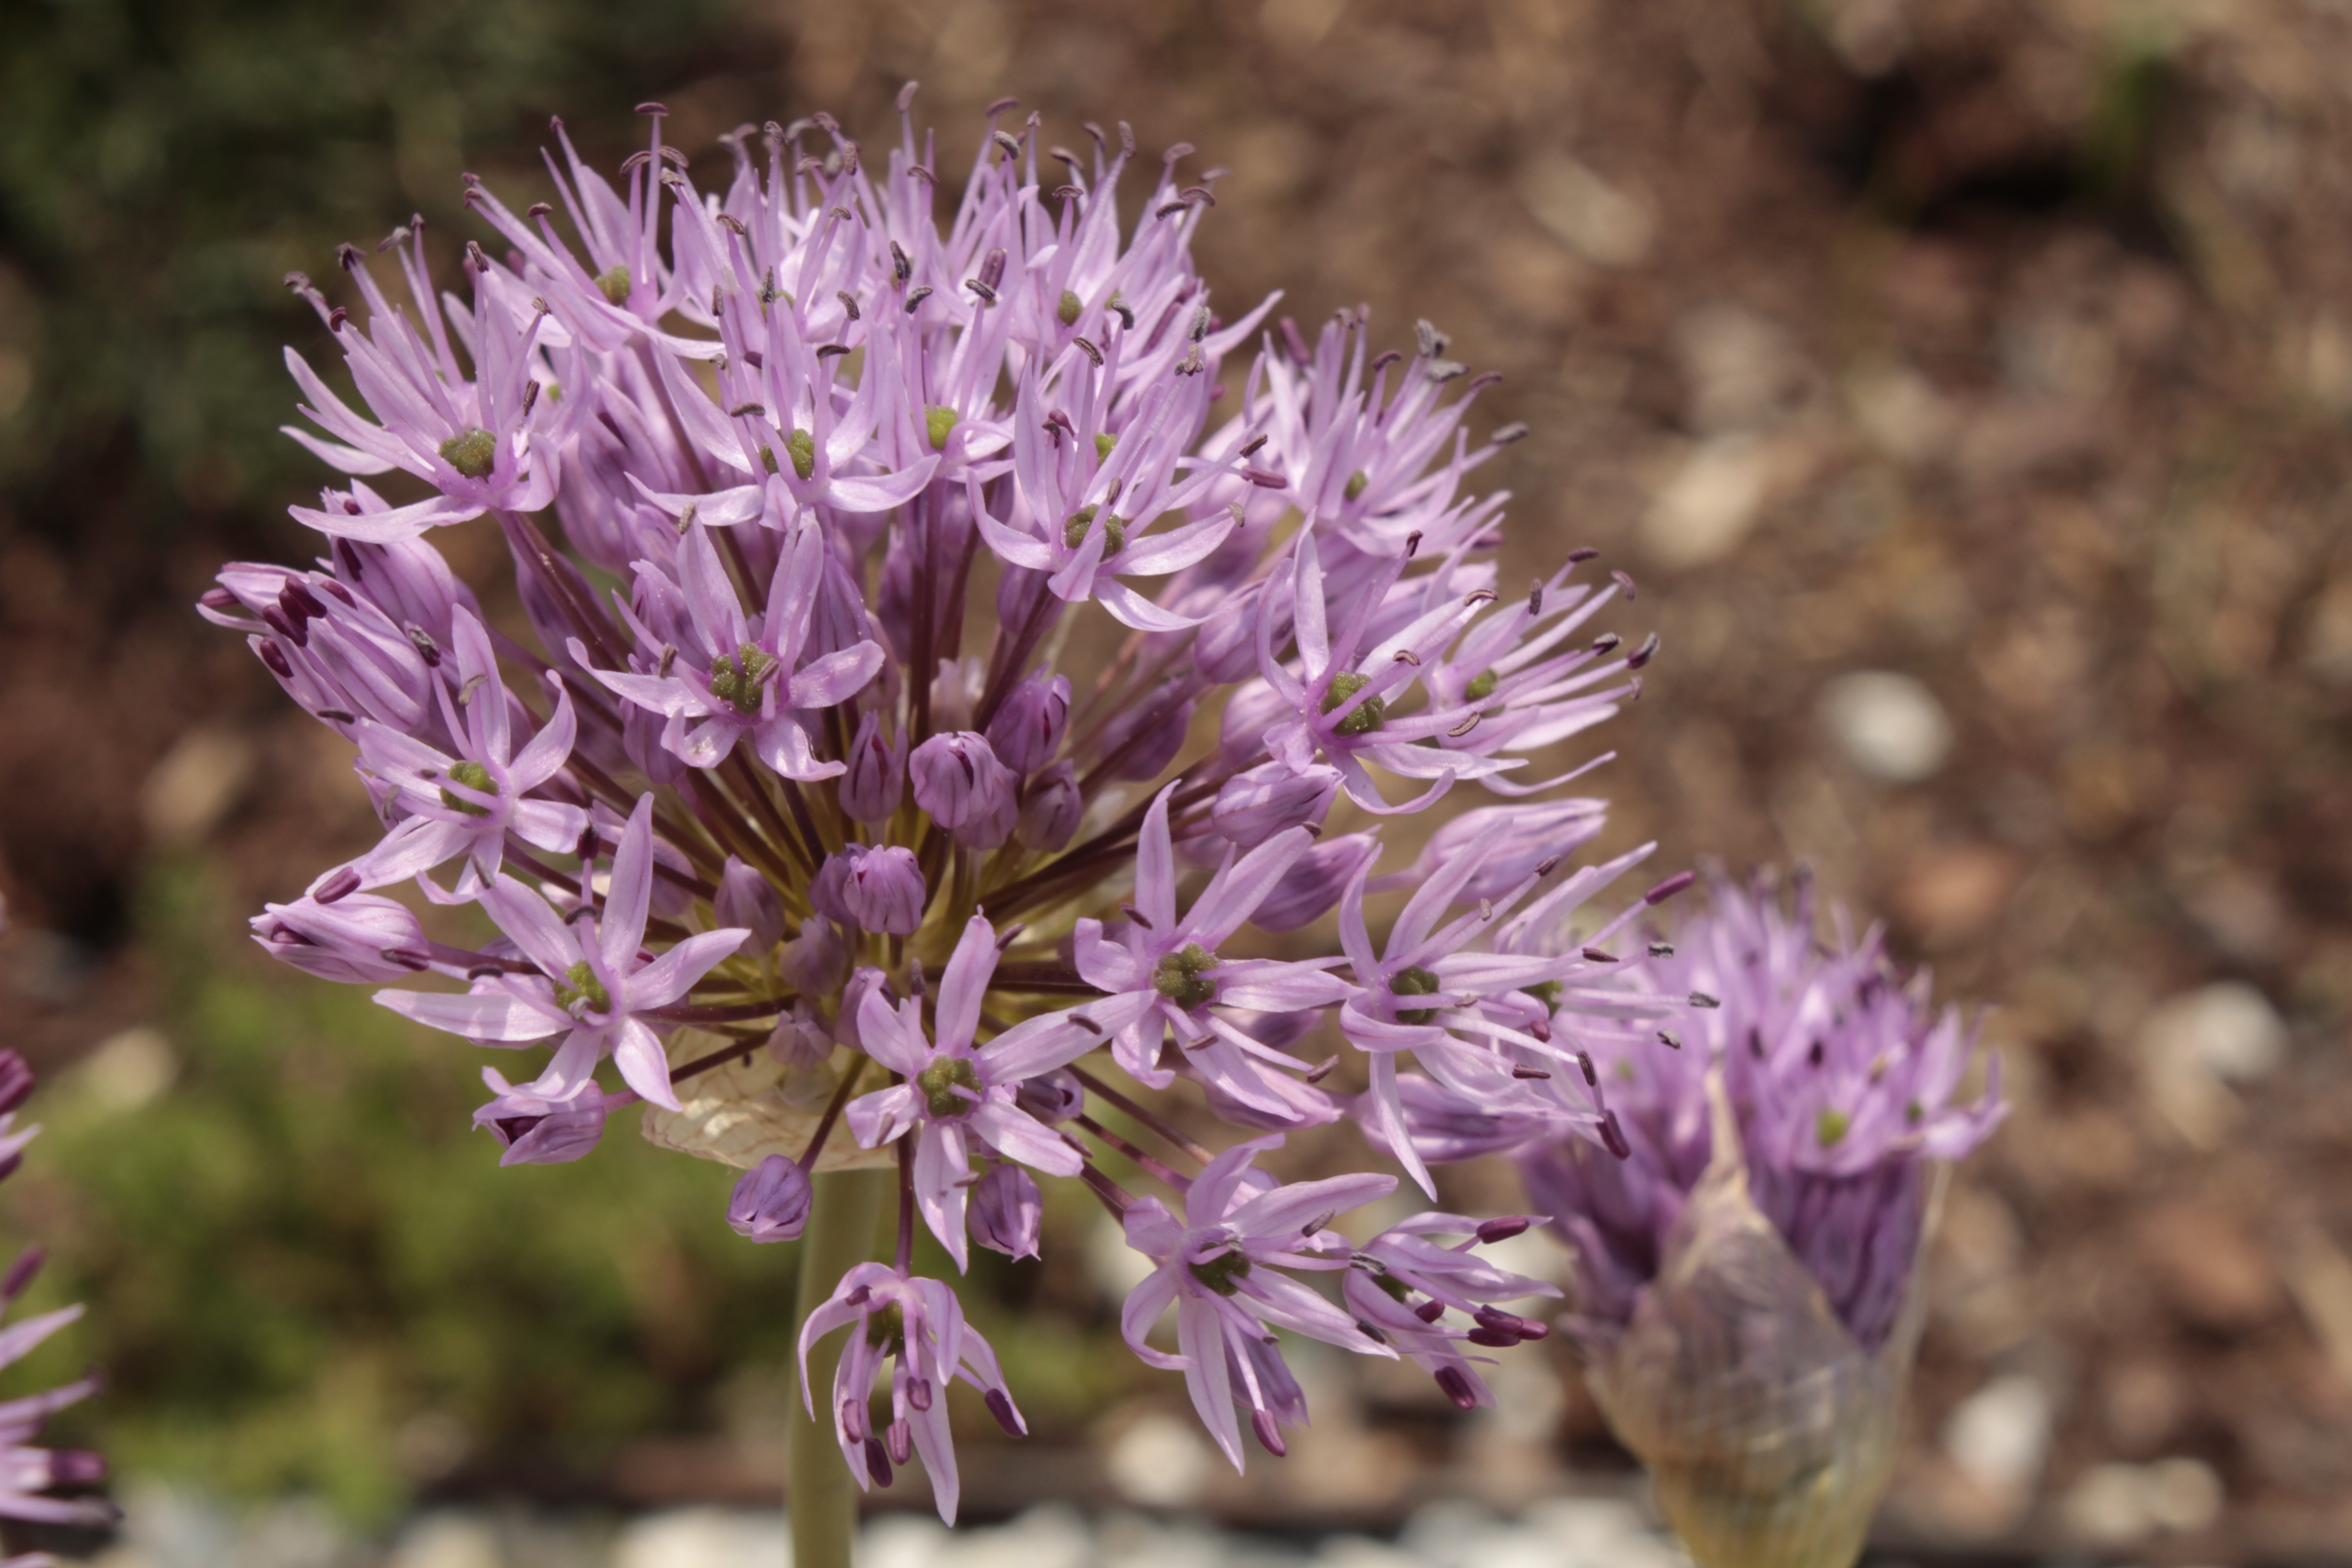
blossom, plant, flower, purple, petal, food, spring, herb, produce, vegetable, botany, close, flora, wildflower, chives, macro photography, flowering plant, chives blossom, land plant, onion genus, english lavender